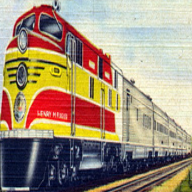
Vehicle type: Trains